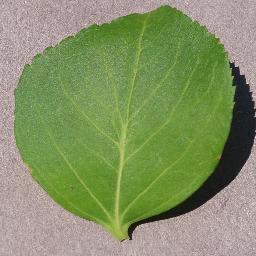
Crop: cherry
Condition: (including_sour)_healthy